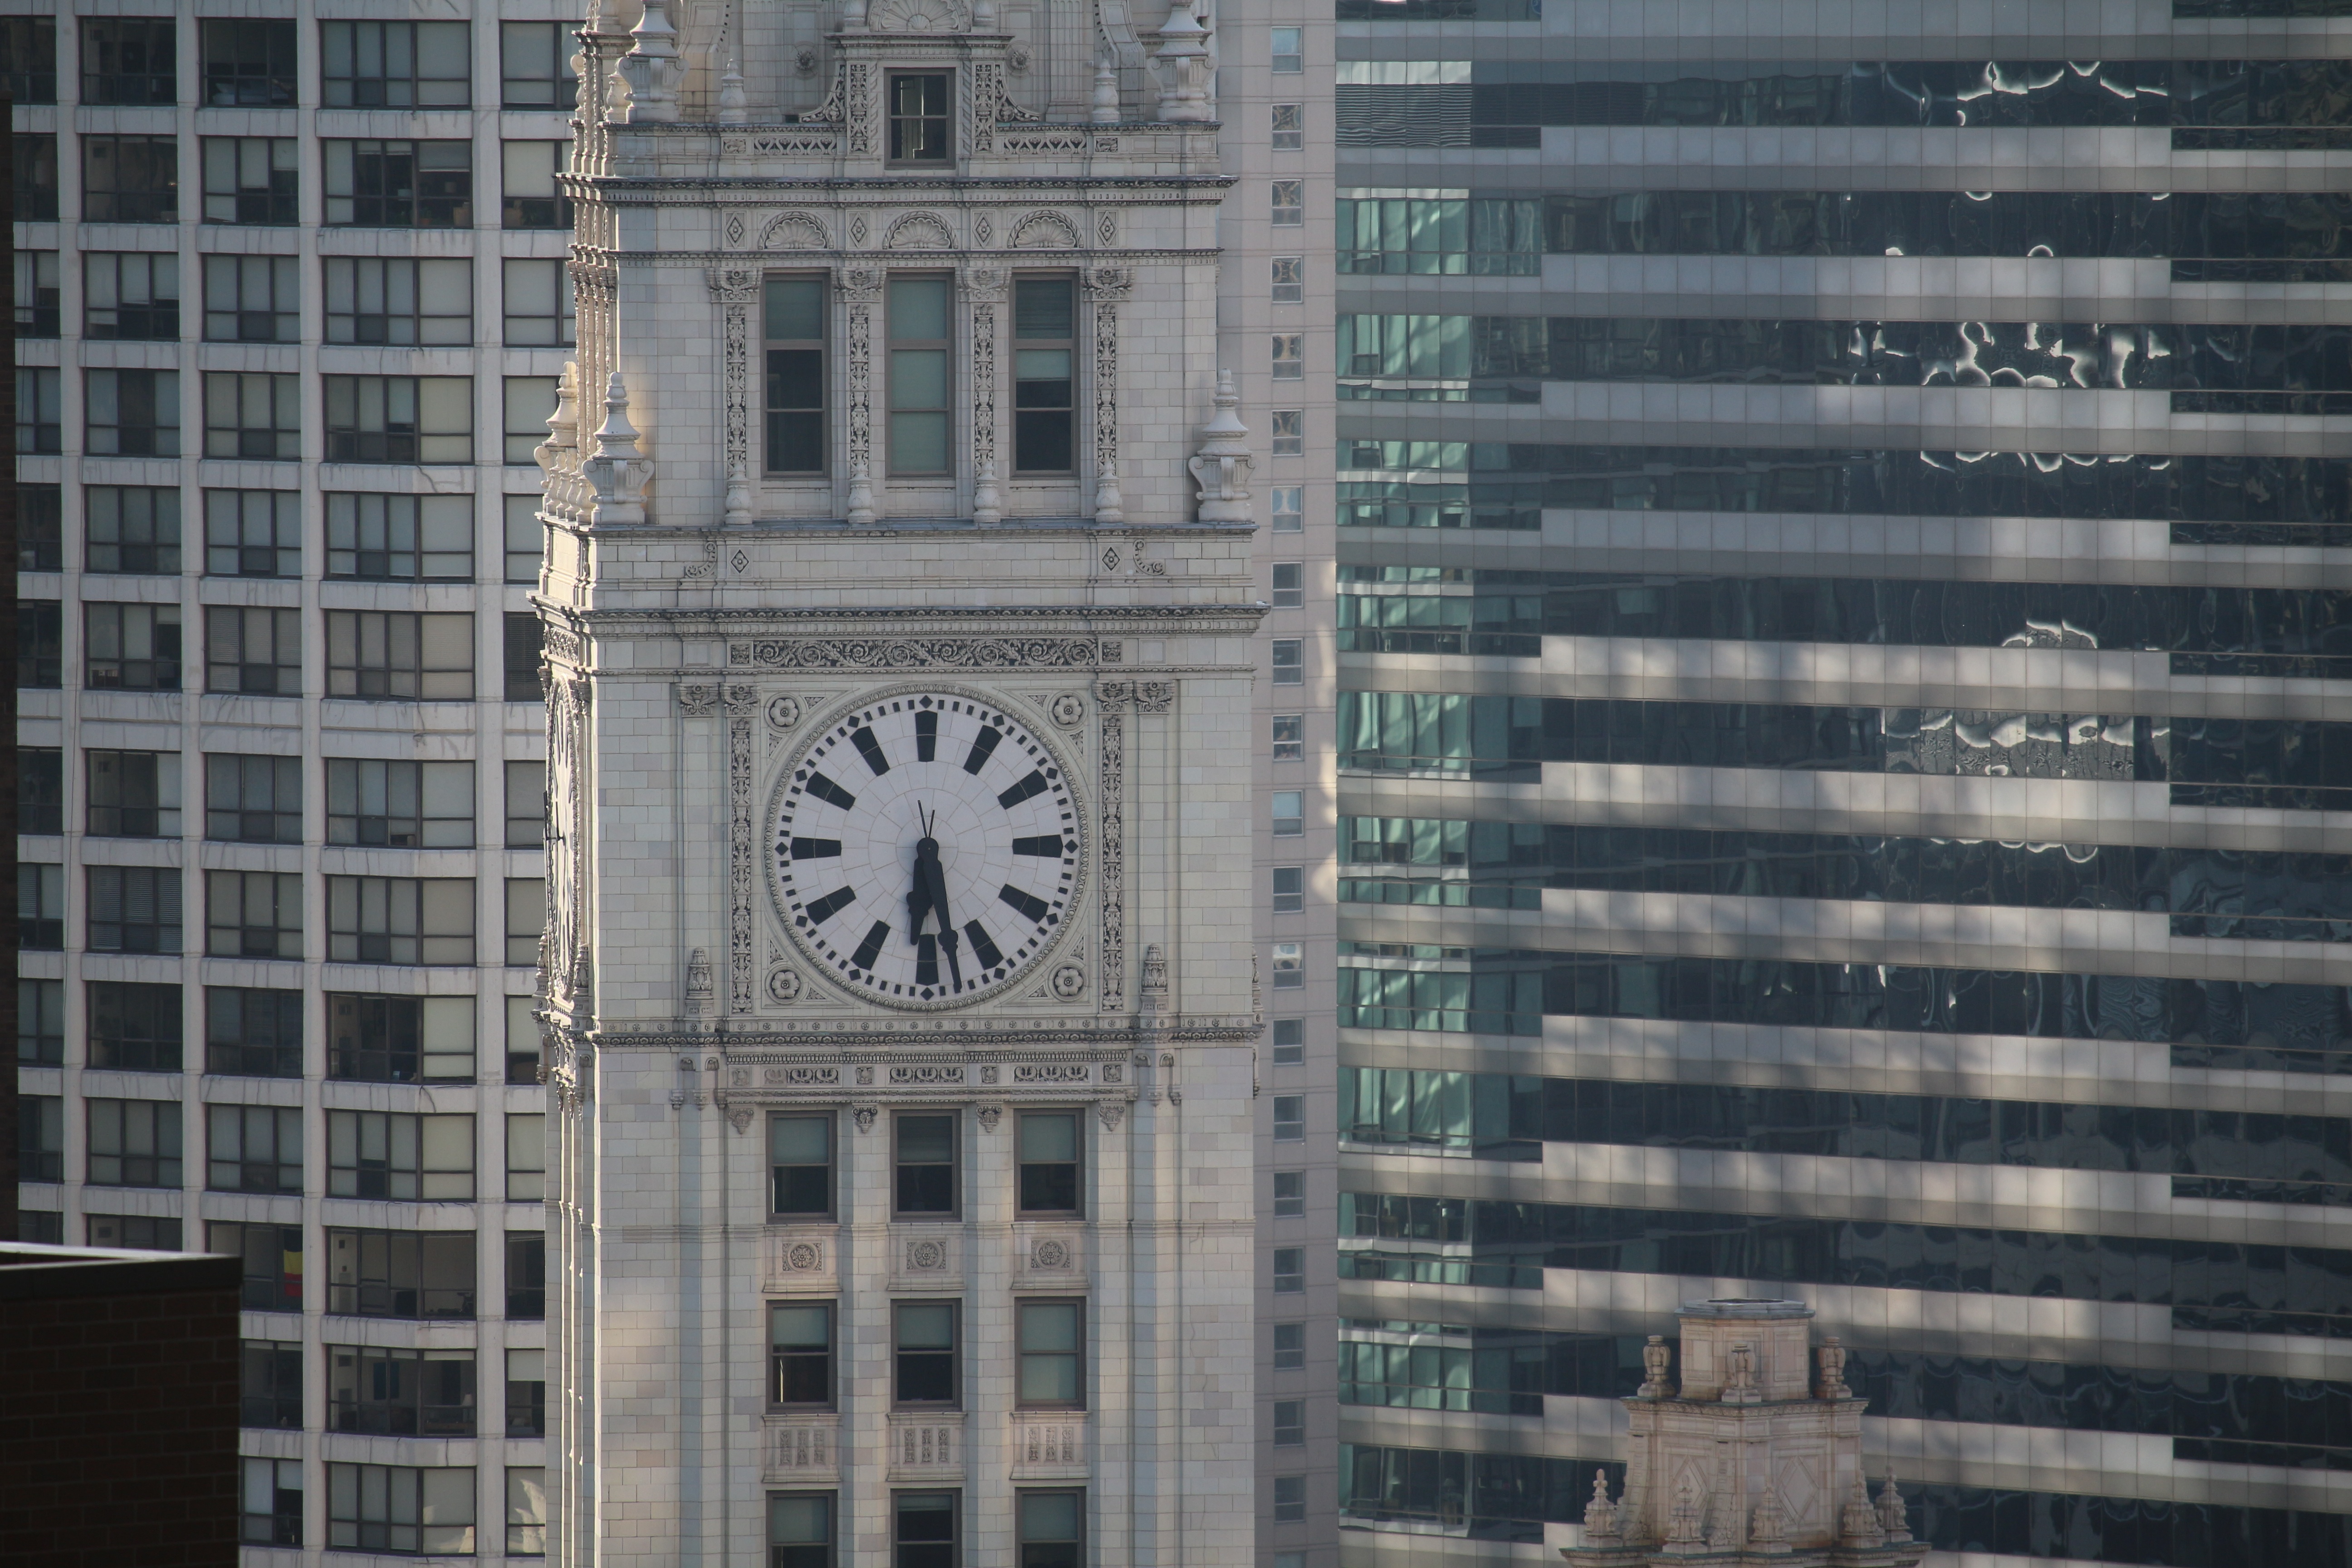
architecture, structure, window, clock, building, city, skyscraper, urban, cityscape, downtown, usa, office, landmark, chicago, facade, tower block, illuminated, avenue, illinois, scene, wrigley, metropolis, midwest, urban area, window covering